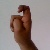
The image shows a hand gesture representing the letter 'X' in Indian Sign Language.